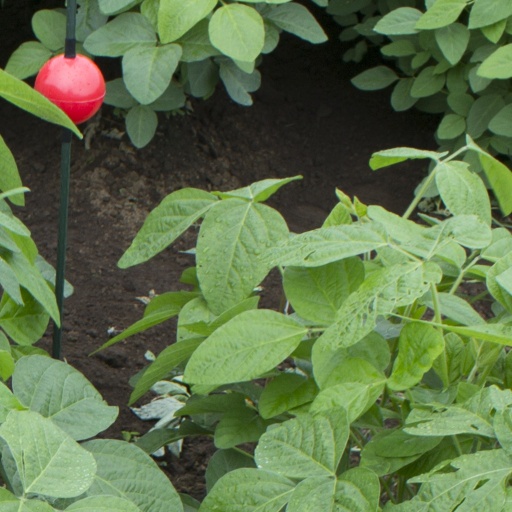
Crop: soybean